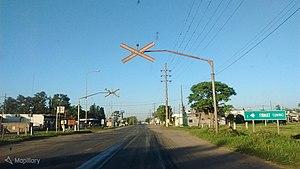
Firmat est une commune de la province de Santa Fe au Centre-Est de l’Argentine.